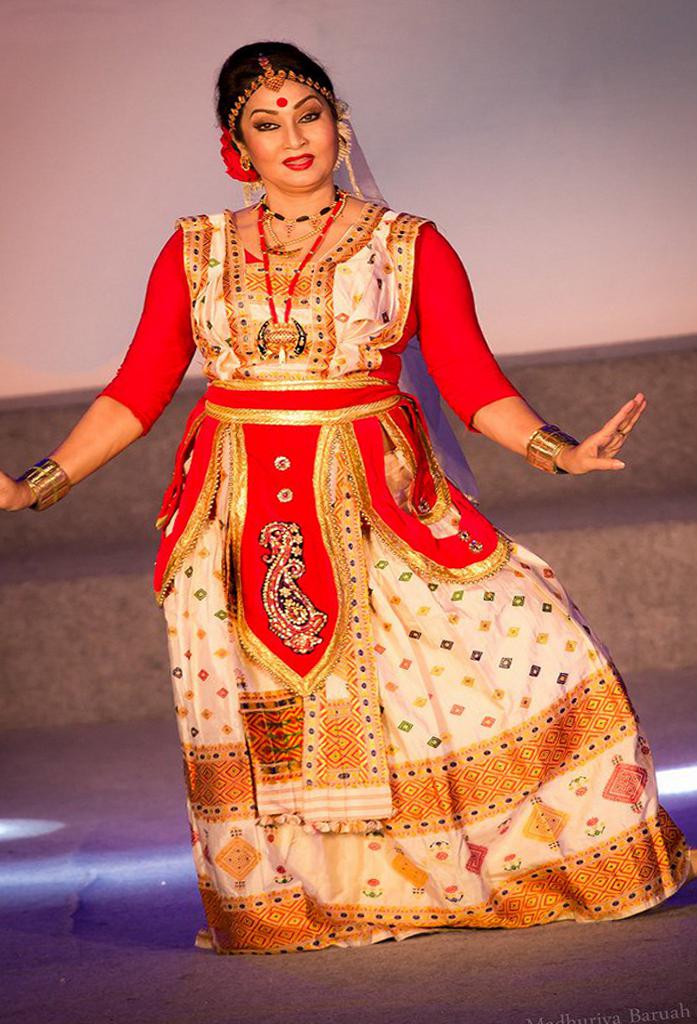
Dance form: sattriya